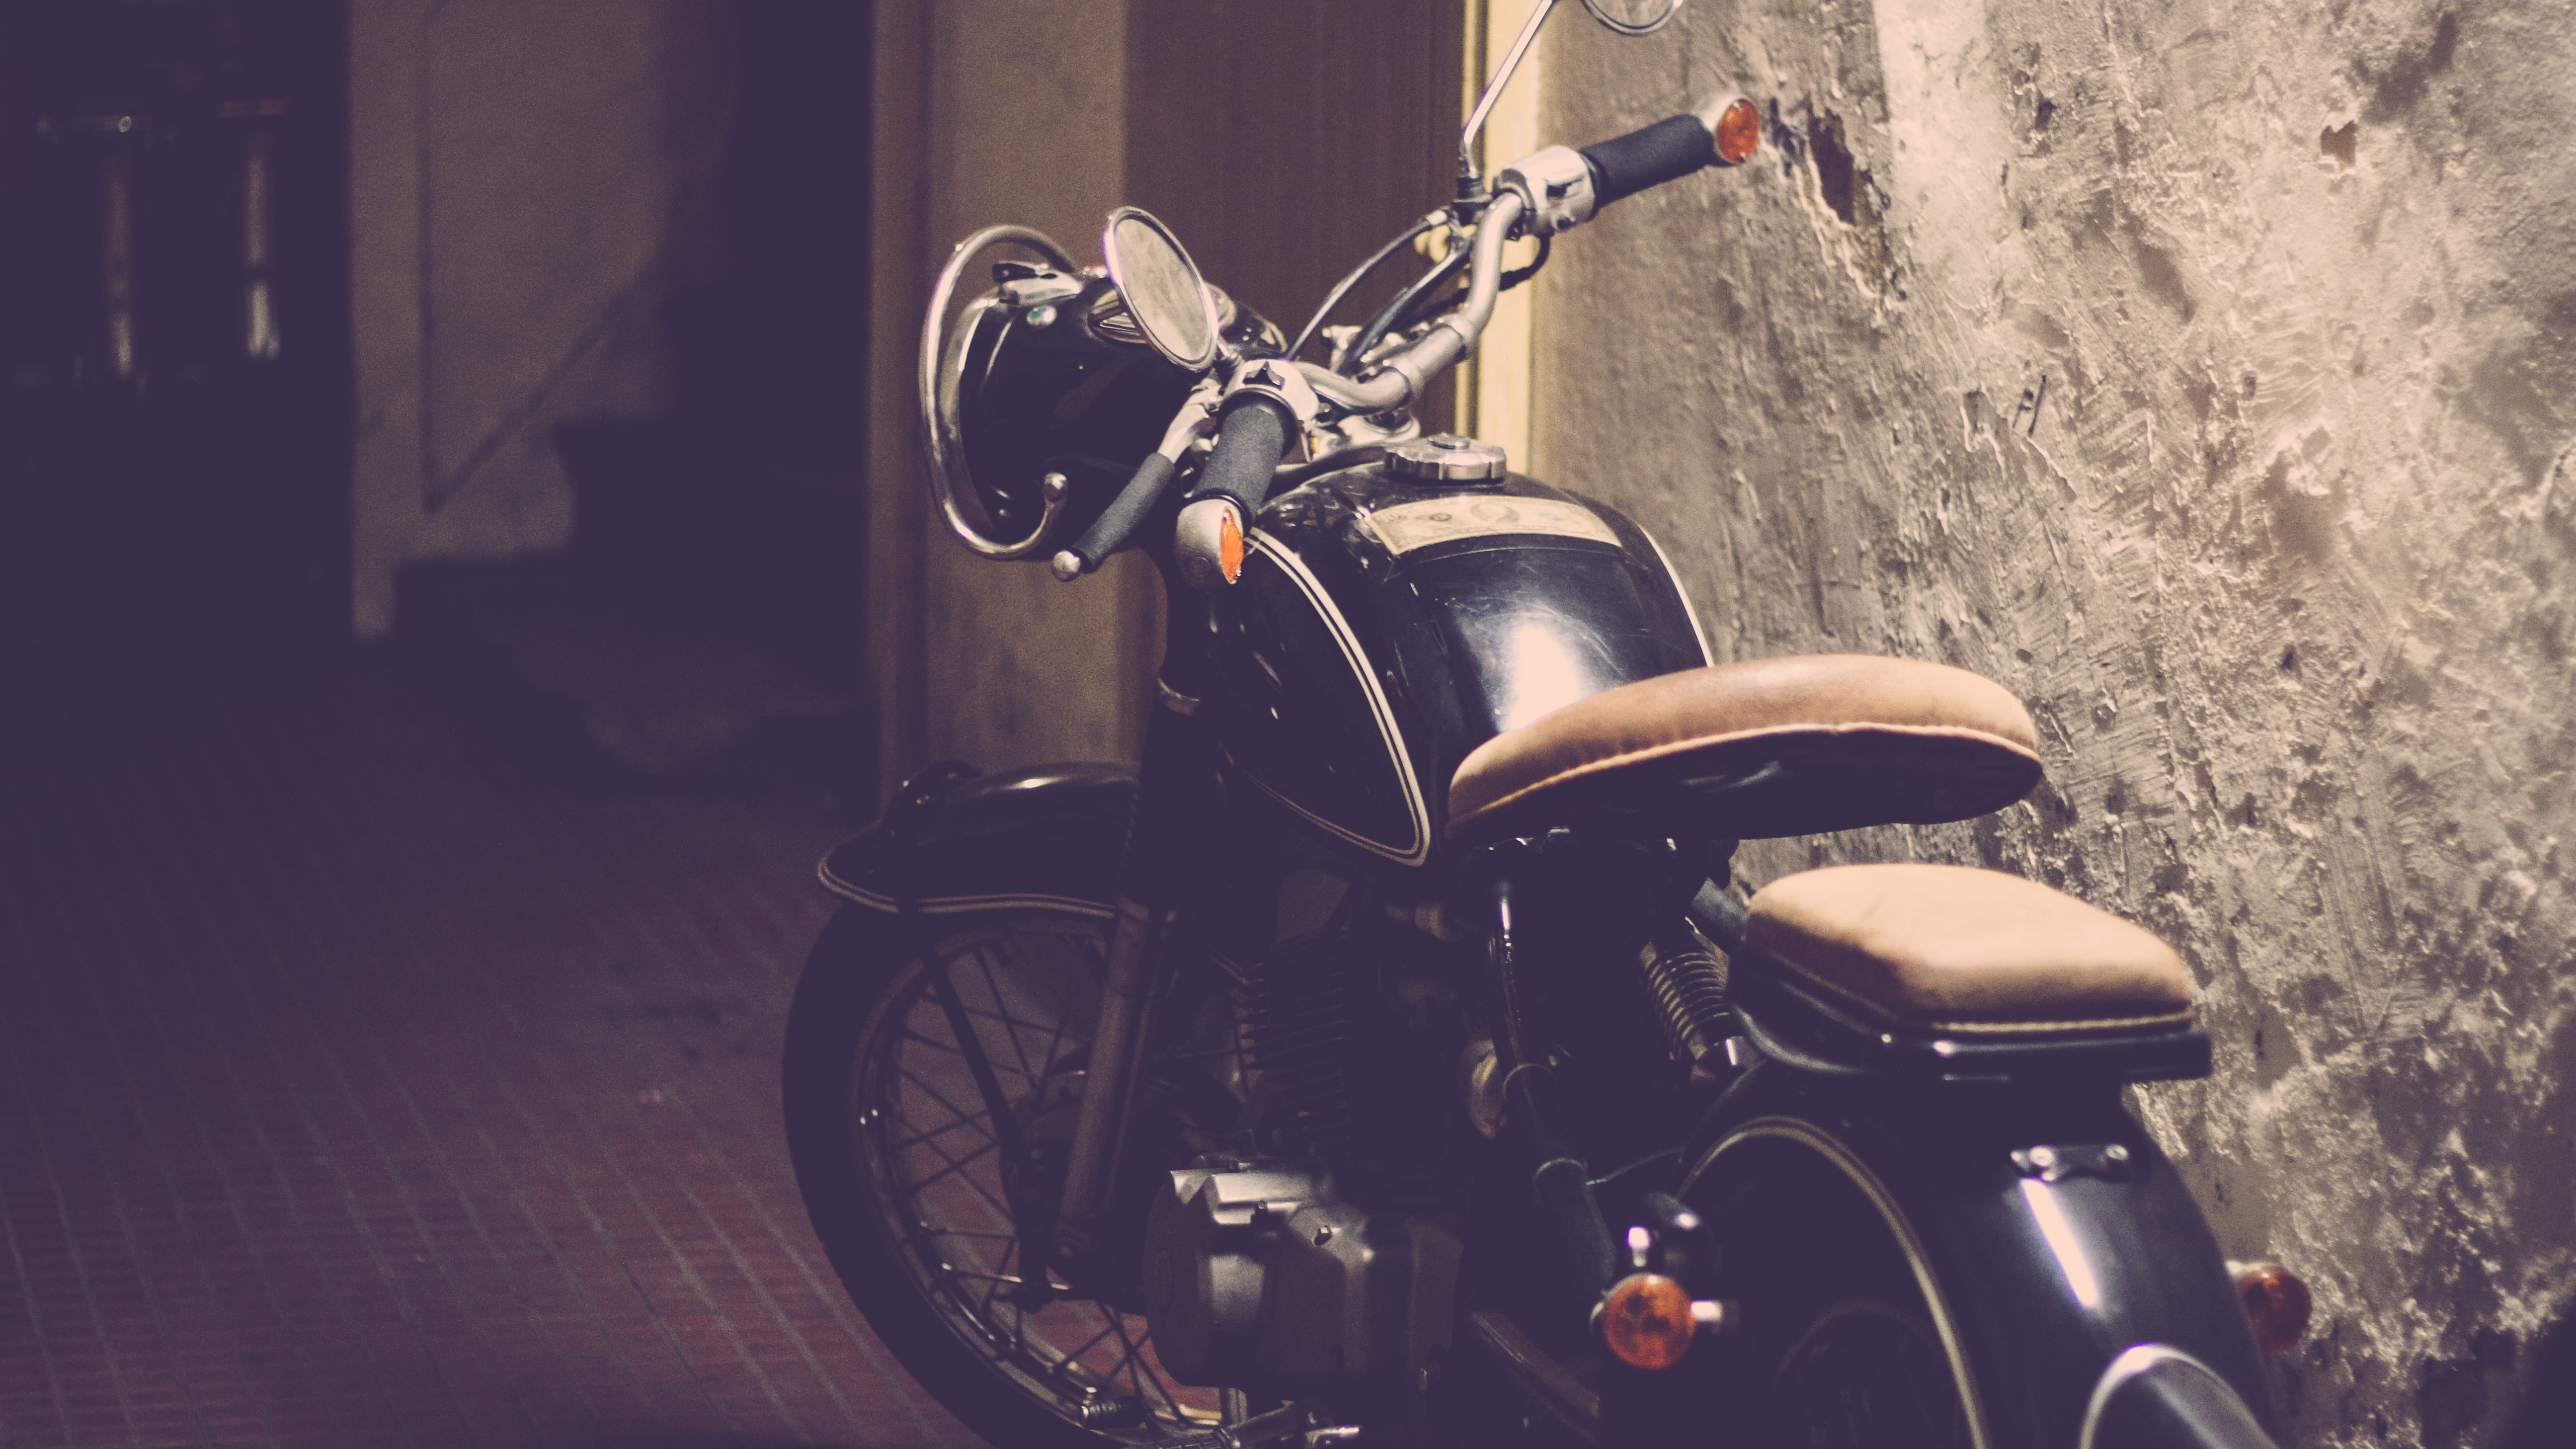
vintage, bicycle, bike, transportation, vehicle, motorcycle, darkness, black, motorbike, automobile make